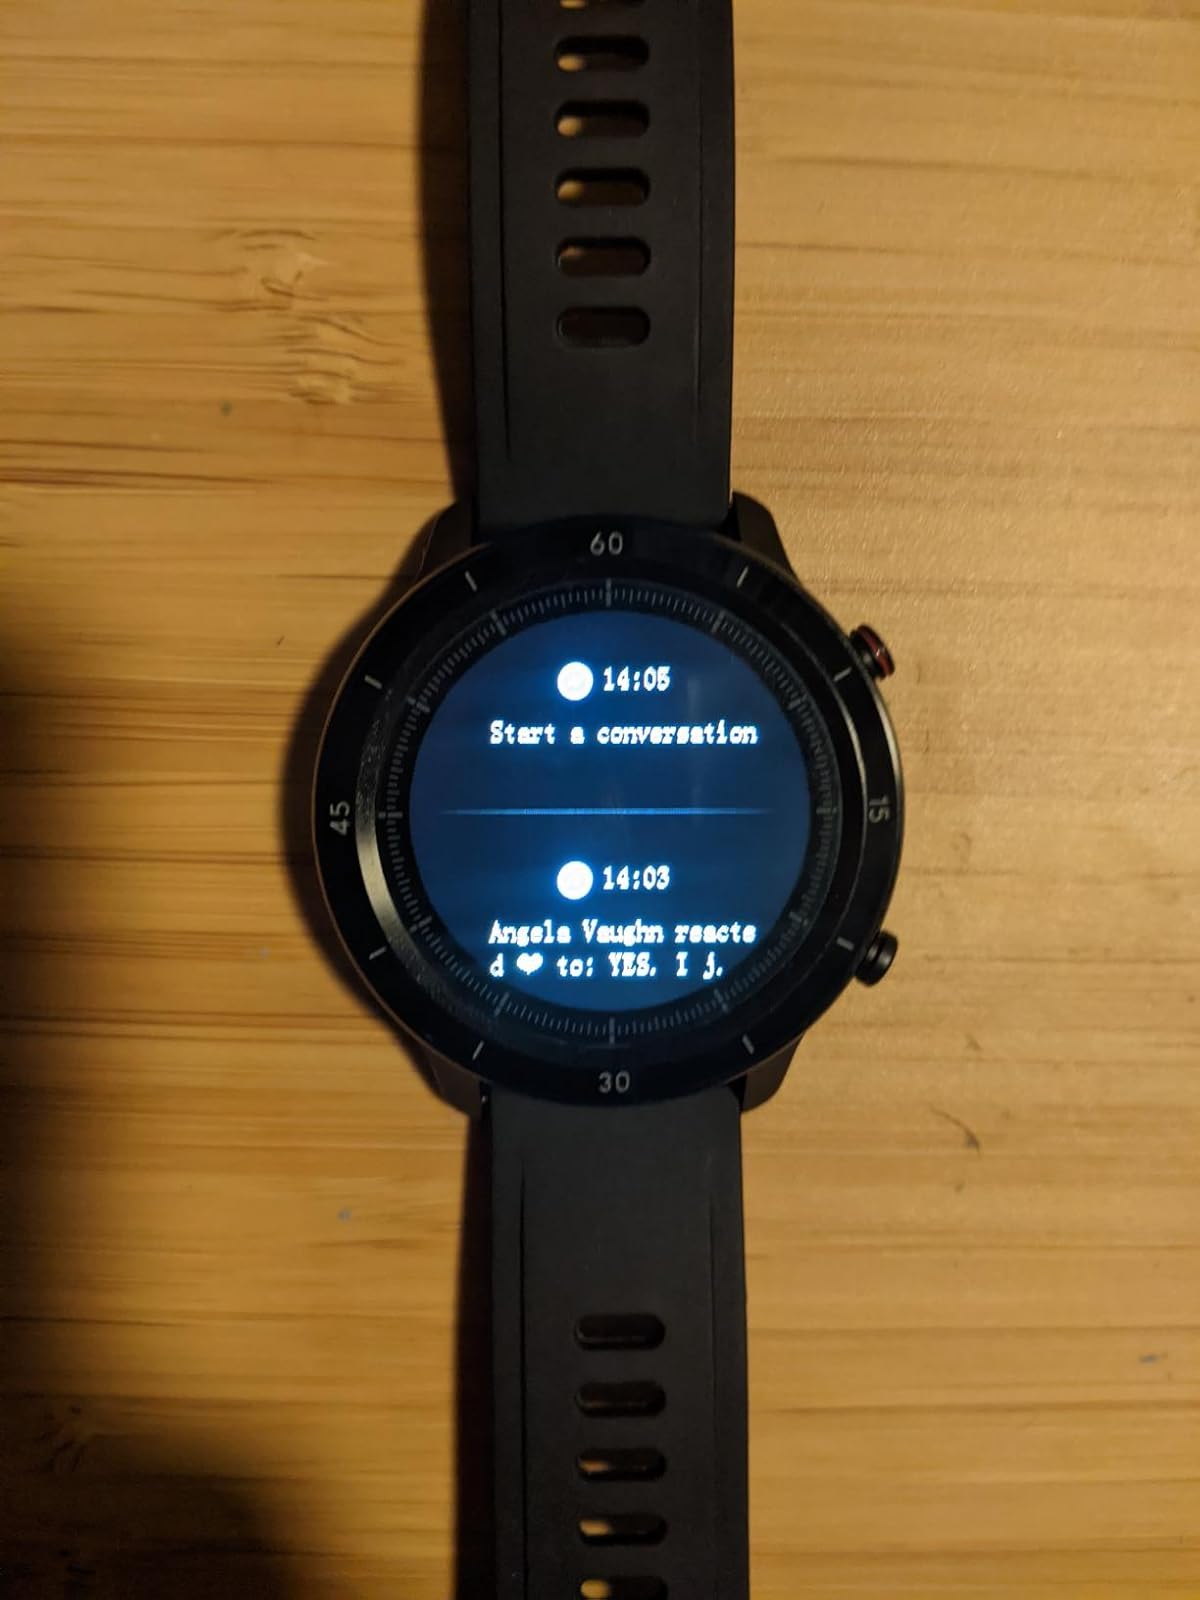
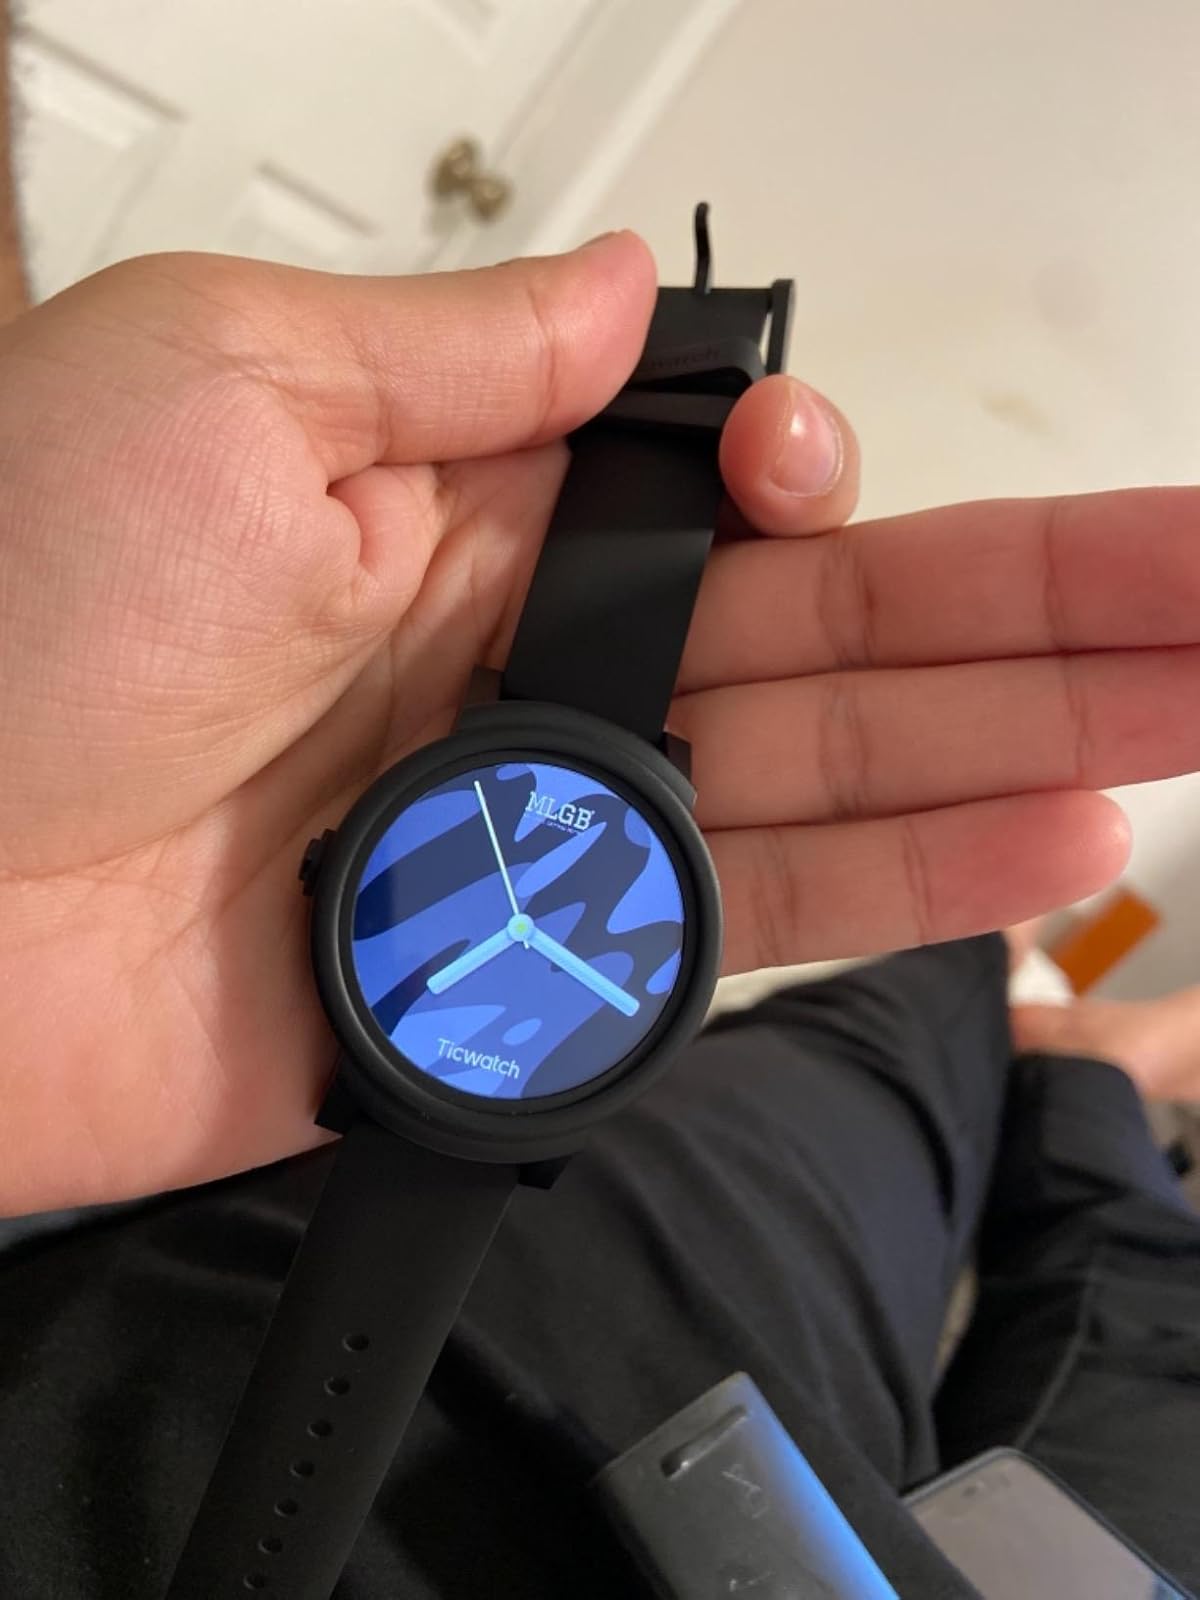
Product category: smartwatch
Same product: no